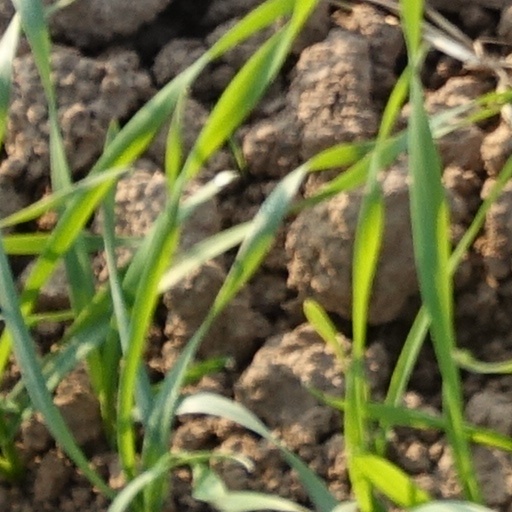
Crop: wheat